Moloch

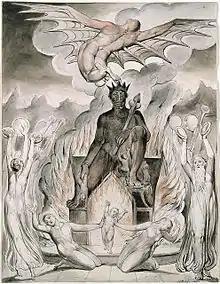
"The Flight of Moloch", by William Blake, 1809. The work illustrates a scene from John Milton's "On the Morning of Christ's Nativity".

In 1935, Otto Eissfeldt proposed, on the basis of Punic inscriptions, that Moloch was a form of sacrifice rather than a deity. Punic inscriptions commonly associate the word with three other words: (lamb), (citizen) and (human being). and never occur in the same description and appear to be interchangeable. Other words that sometimes occur are (flesh). When put together with , these words indicate a "-sacrifice consisting of...". The Biblical term would thus be translated not as "to Moloch", as normally translated, but as "as a molk-sacrifice", a meaning consistent with uses of the Hebrew preposition elsewhere. Bennie Reynolds further argues that Jeremiah's use of "Moloch" in conjunction with Baal in Jer 32:35 is parallel to his use of "burnt offering" and Baal in Jeremiah 19:4–5.